Parallel cinema

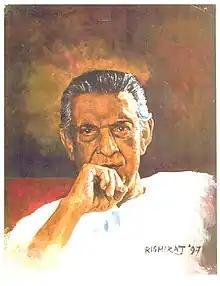
Satyajit Ray, pioneer of parallel cinema

During the formative period of Indian parallel cinema in the 1940s and 1950s, the movement was influenced by Italian cinema and French cinema, particularly by Italian neorealism as well as French poetic realism. Satyajit Ray particularly cited Italian filmmaker Vittorio De Sica's "Bicycle Thieves" (1948) and French filmmaker Jean Renoir's "The River" (1951), which he assisted, as influences on his debut film "Pather Panchali" (1955), alongside influences from Bengali literature and classical Indian theatre. Bimal Roy's "Do Bigha Zamin" (1953) was also influenced by De Sica's "Bicycle Thieves". The Indian New Wave also began around the same time as the French New Wave and the Japanese New Wave.